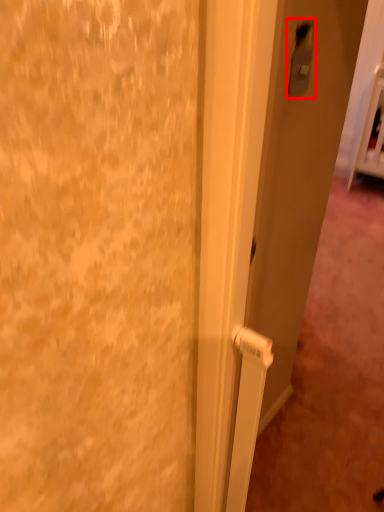
Question: Considering the relative positions of light switch (annotated by the red box) and door in the image provided, where is light switch (annotated by the red box) located with respect to the staircase? Select from the following choices."
(A) left
(B) right
Answer: A